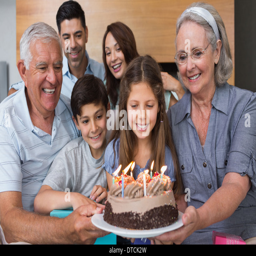
extended family with cake in the living room